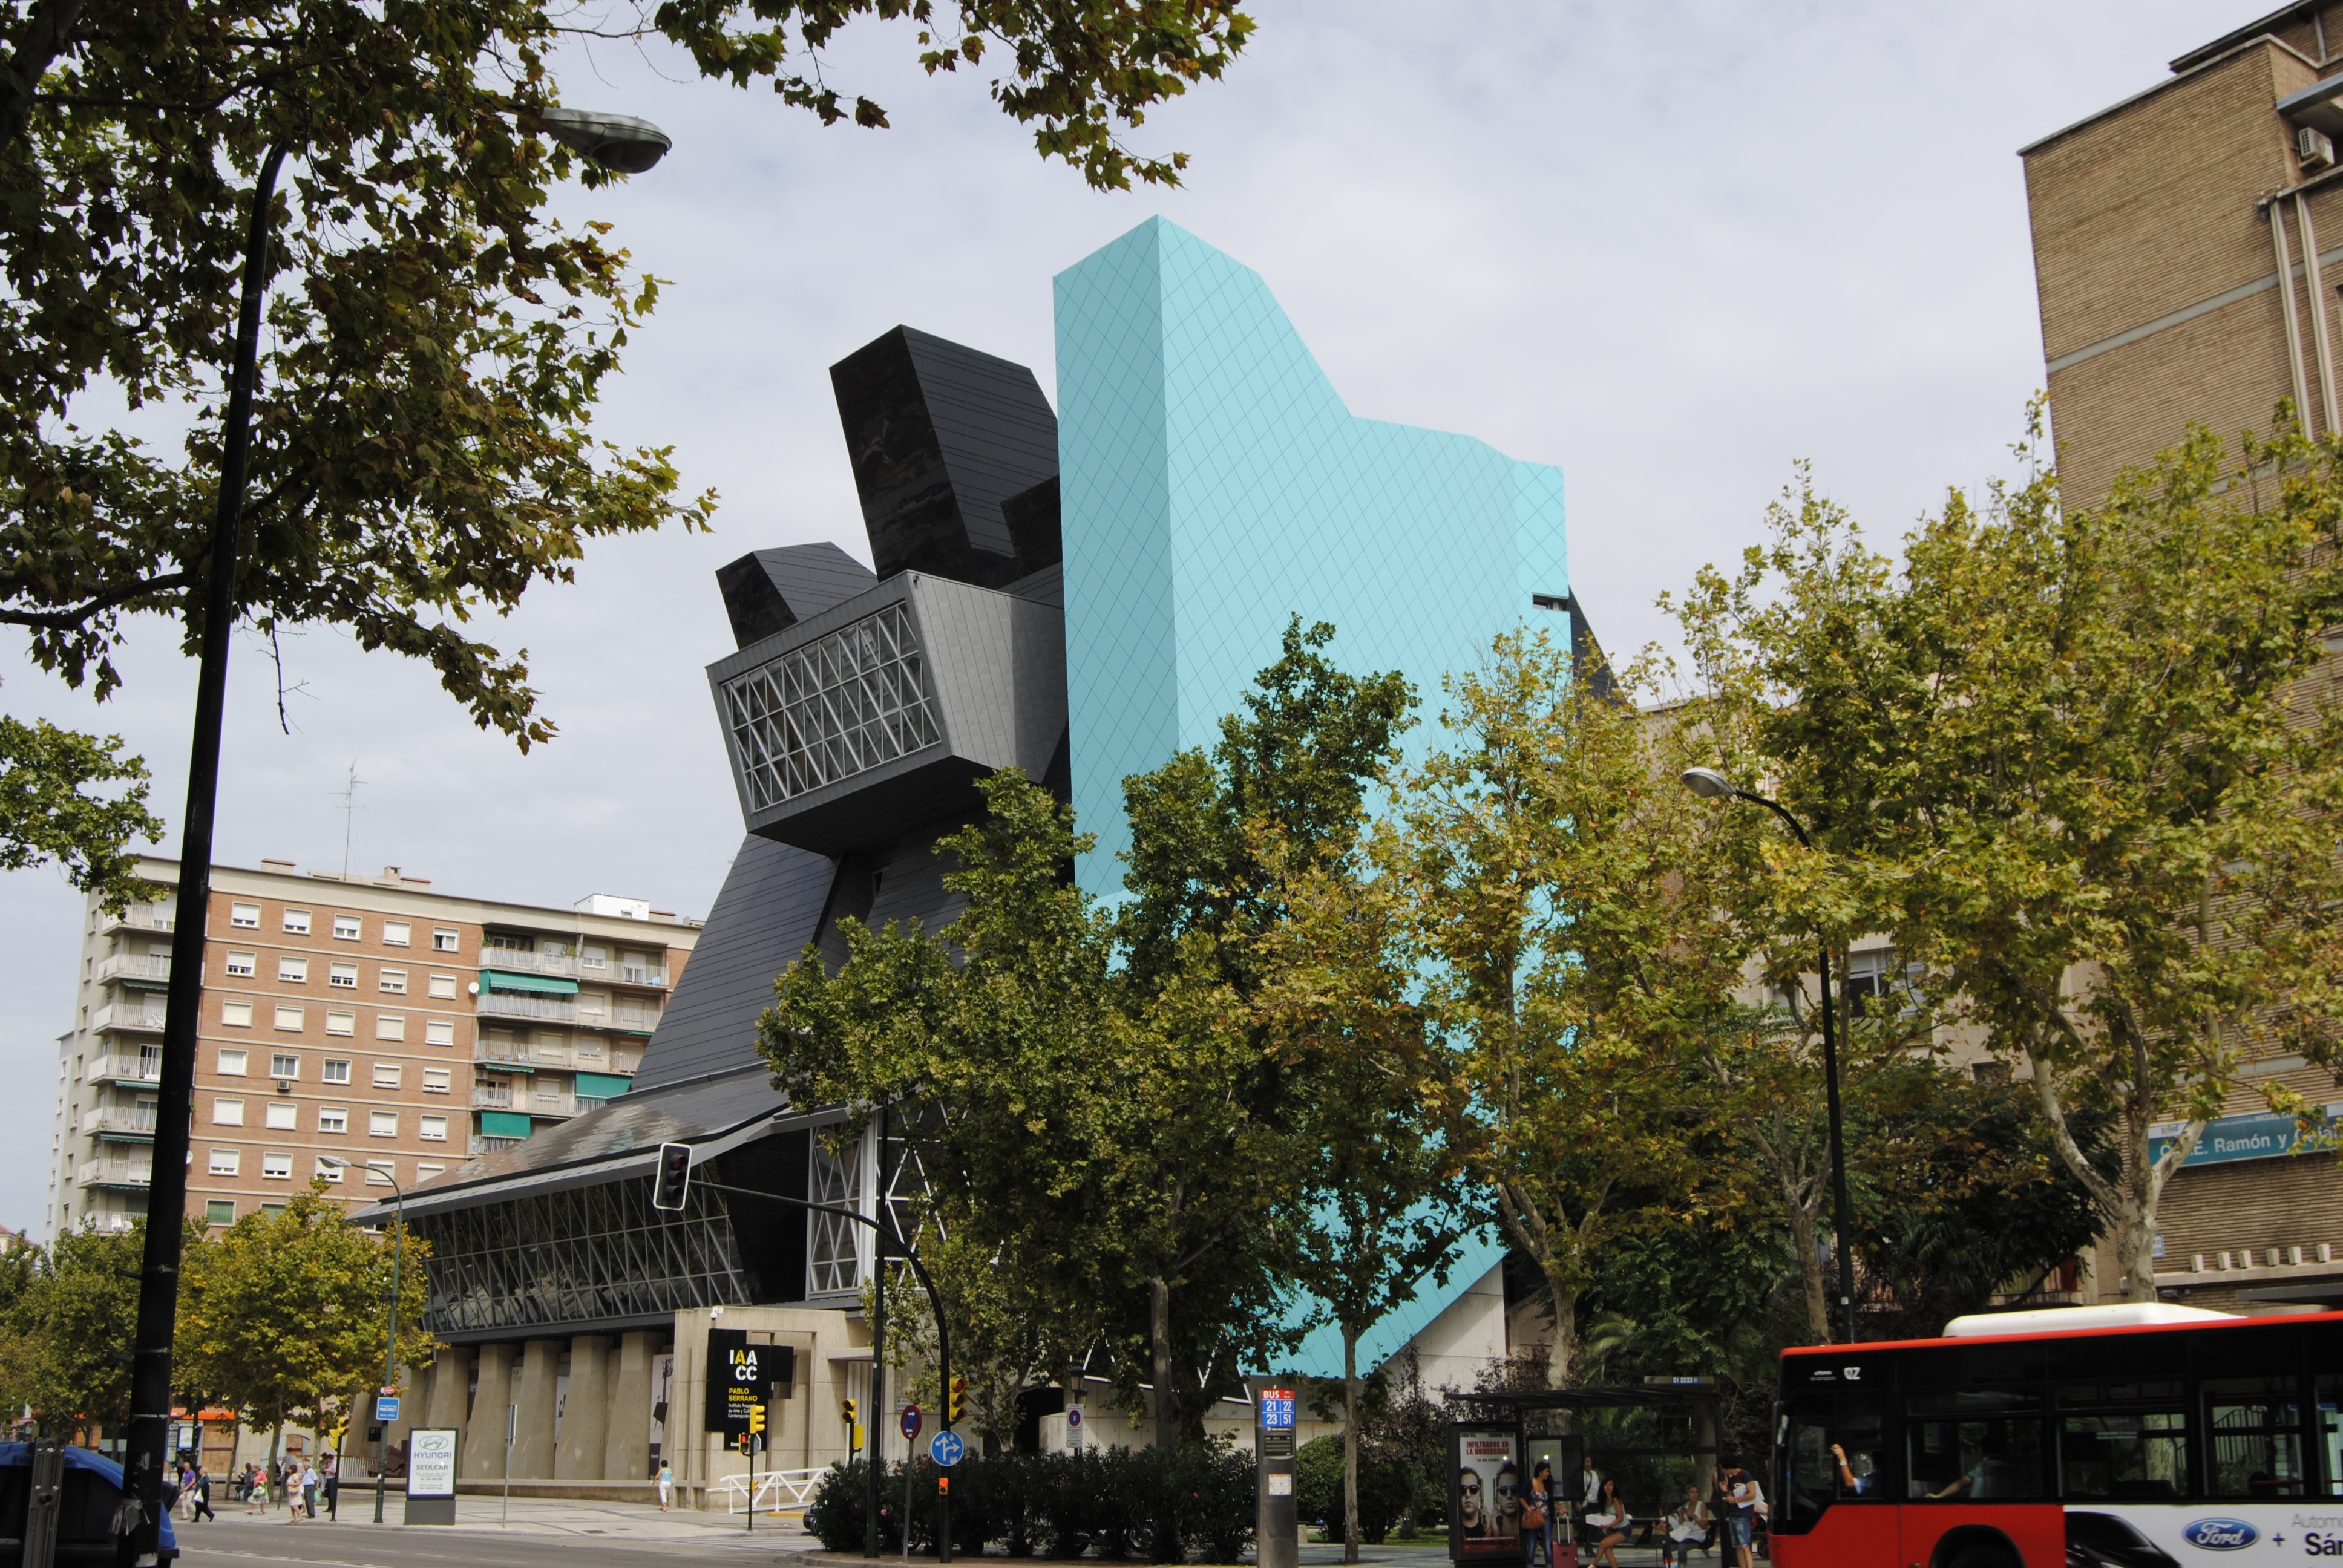
town, city, downtown, museum, plaza, paul, neighbourhood, saragossa